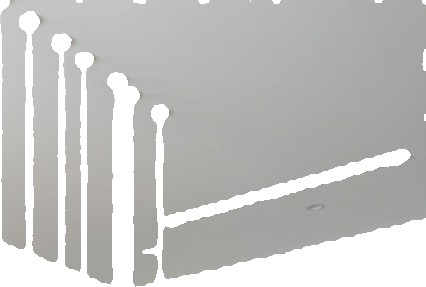
Surface category: ceiling